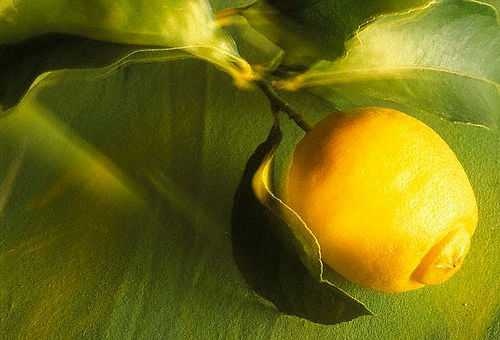
Label: Lemon